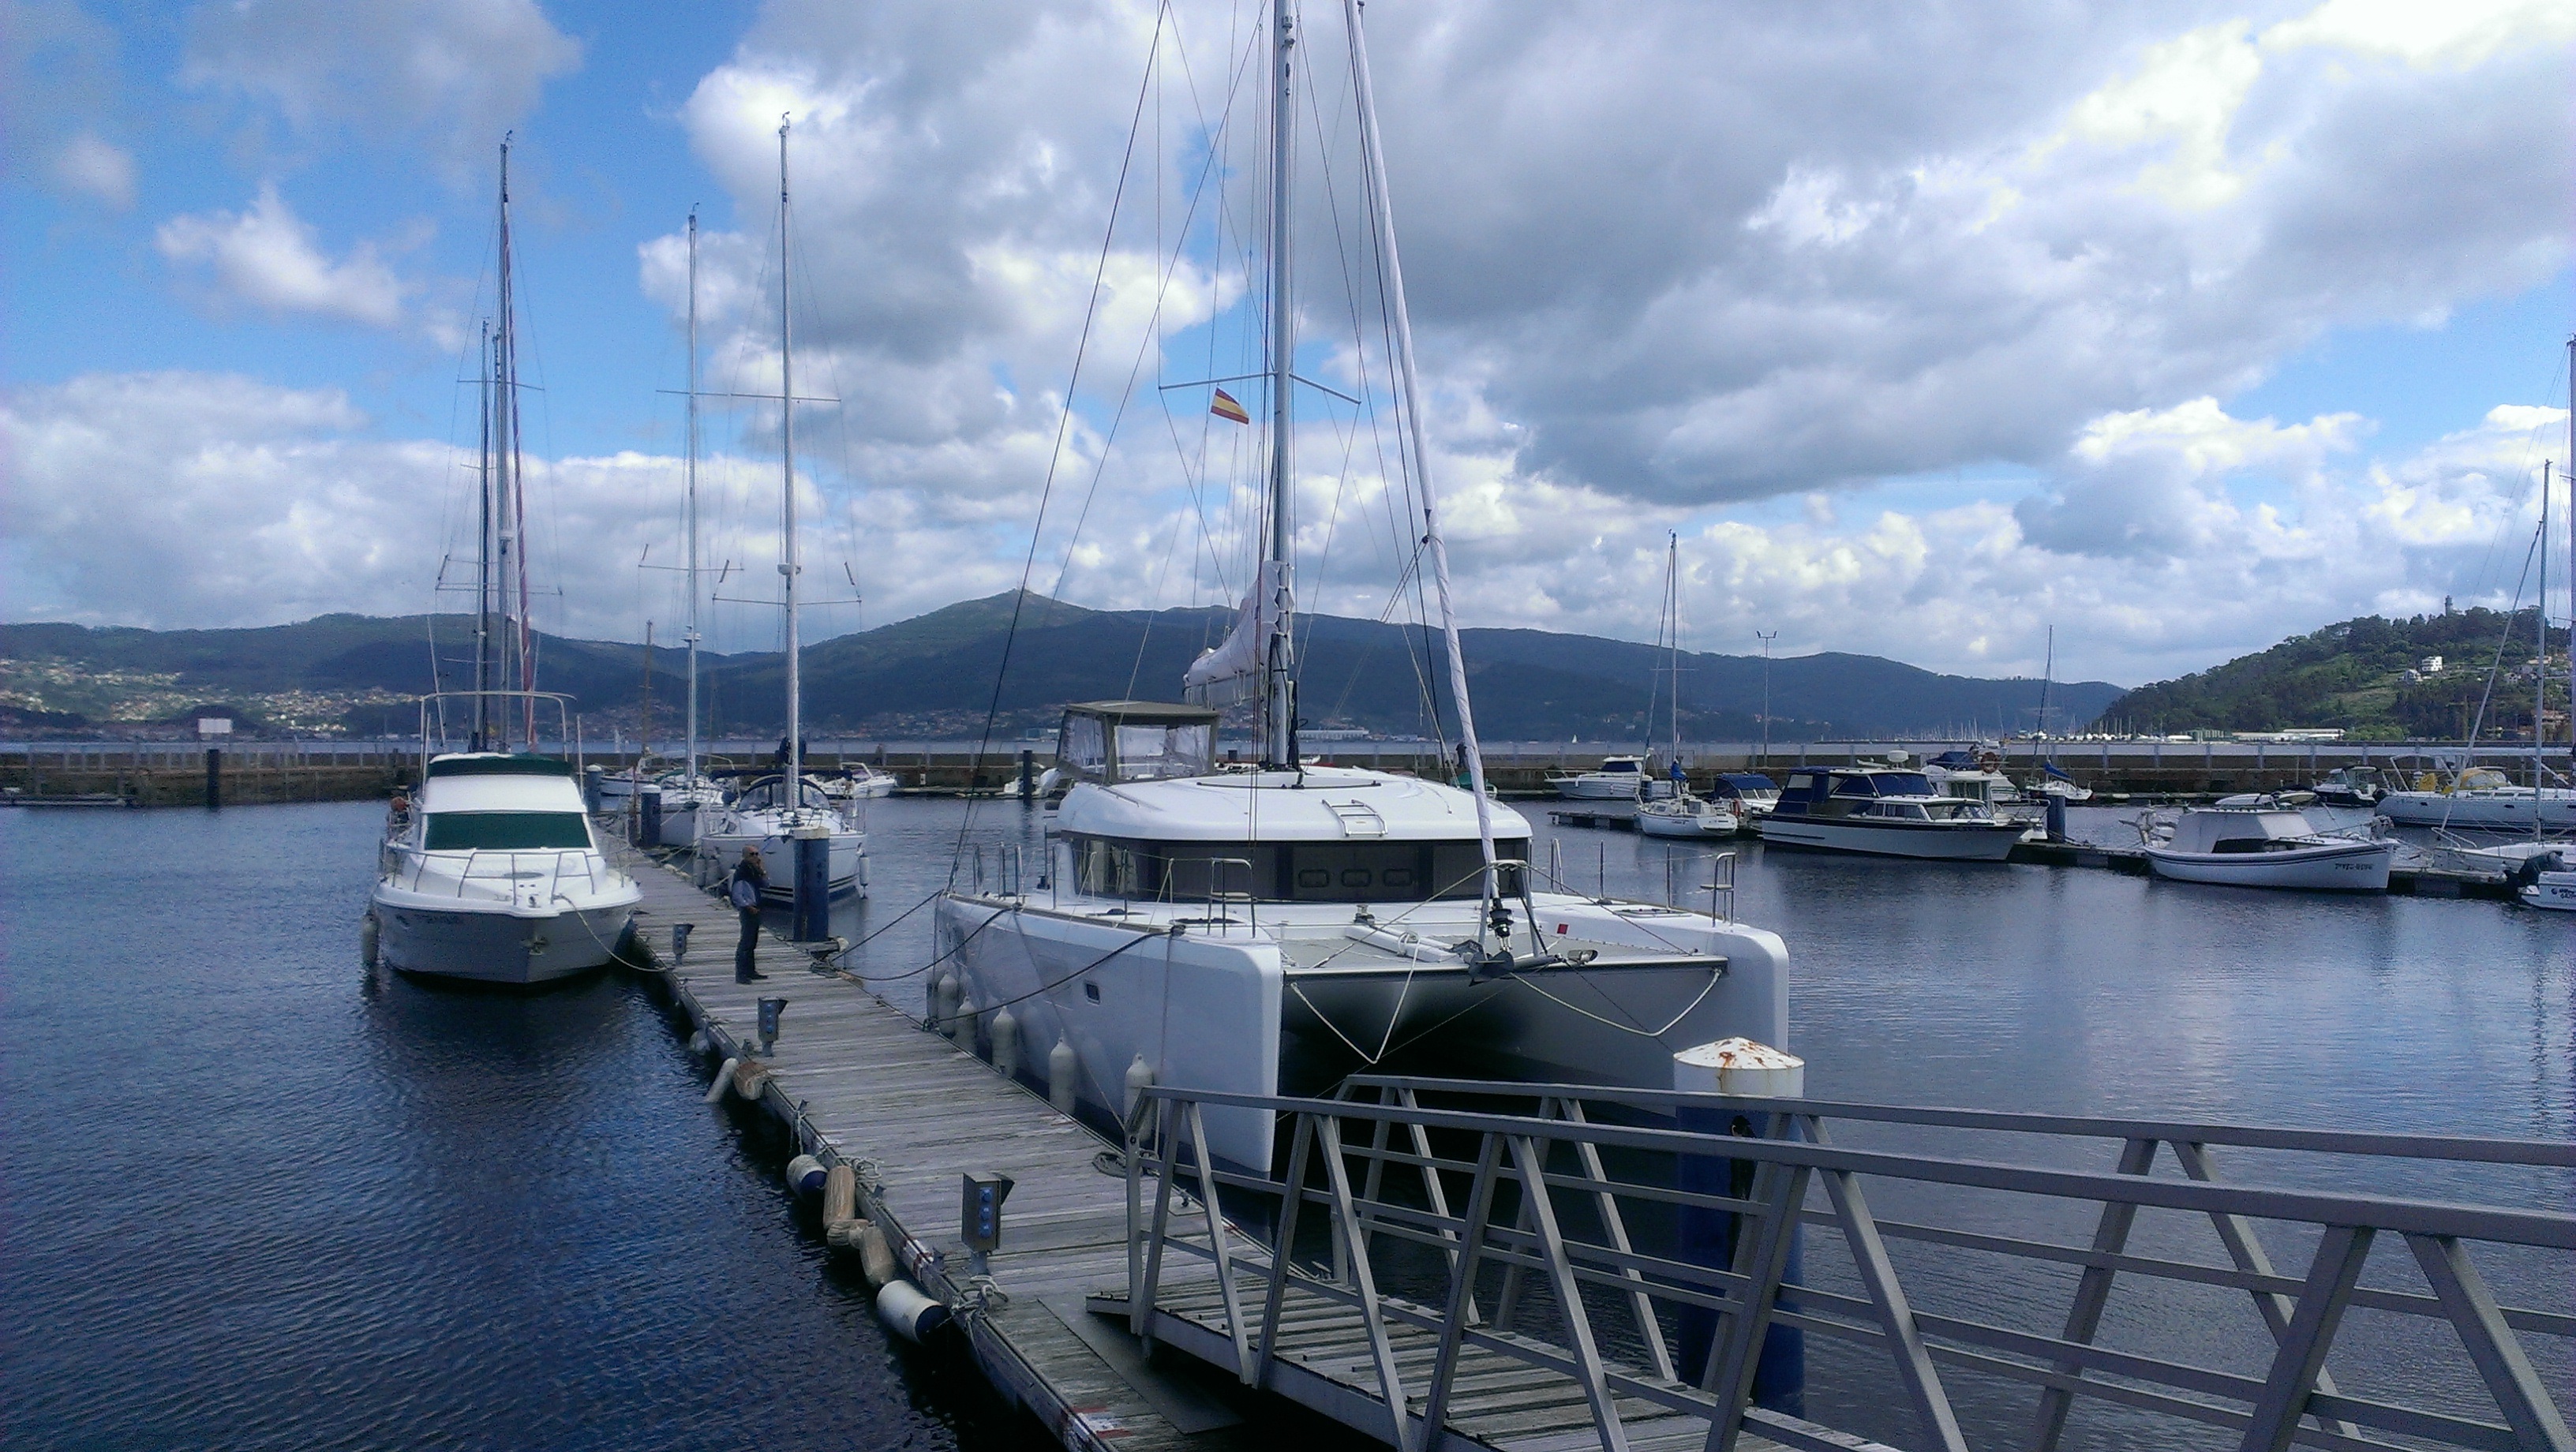
sea, dock, boat, vehicle, mast, sailing, yacht, harbor, marina, port, sailboat, watercraft, catamaran